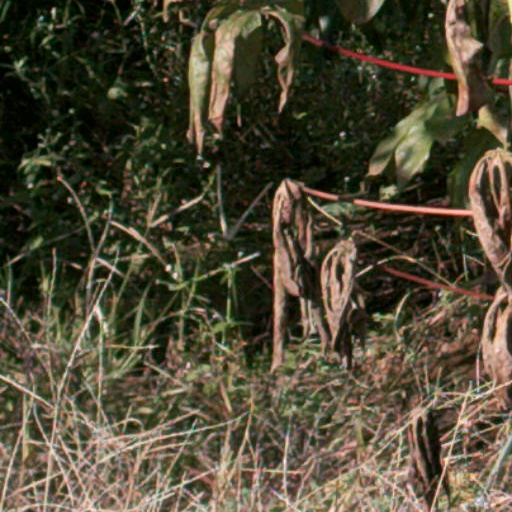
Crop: cassava